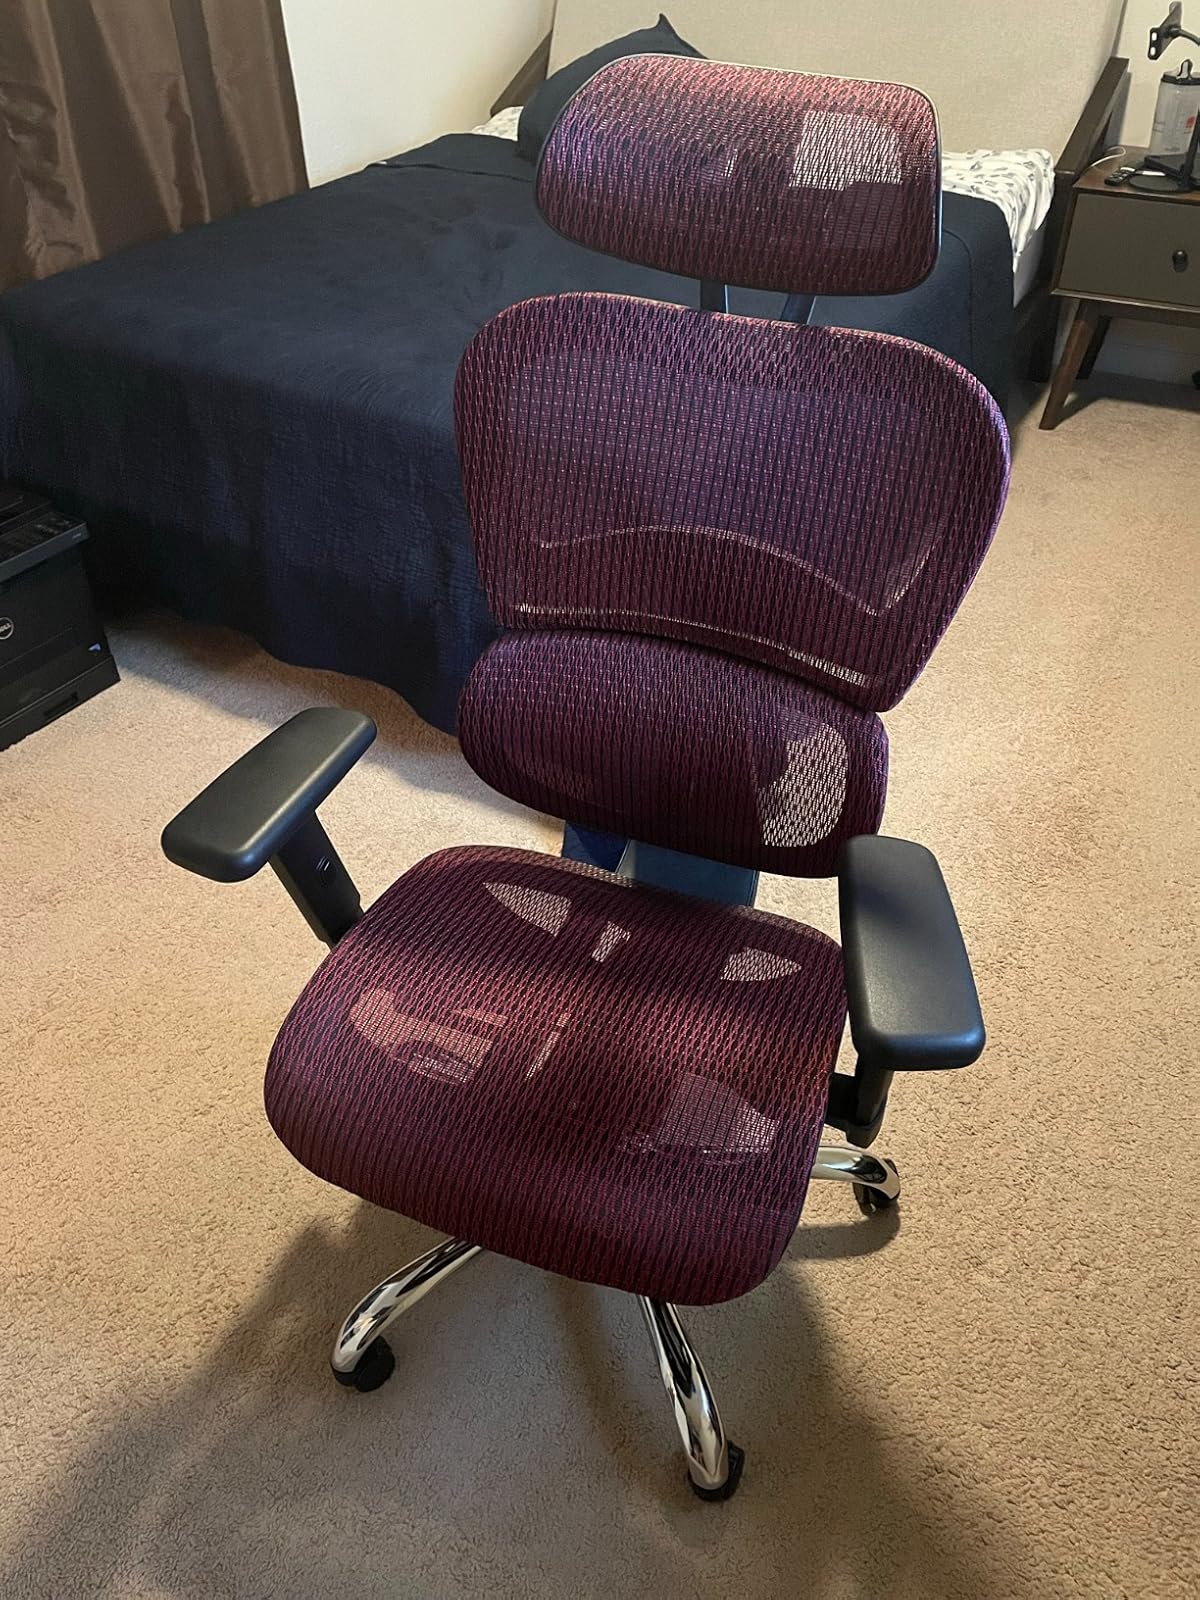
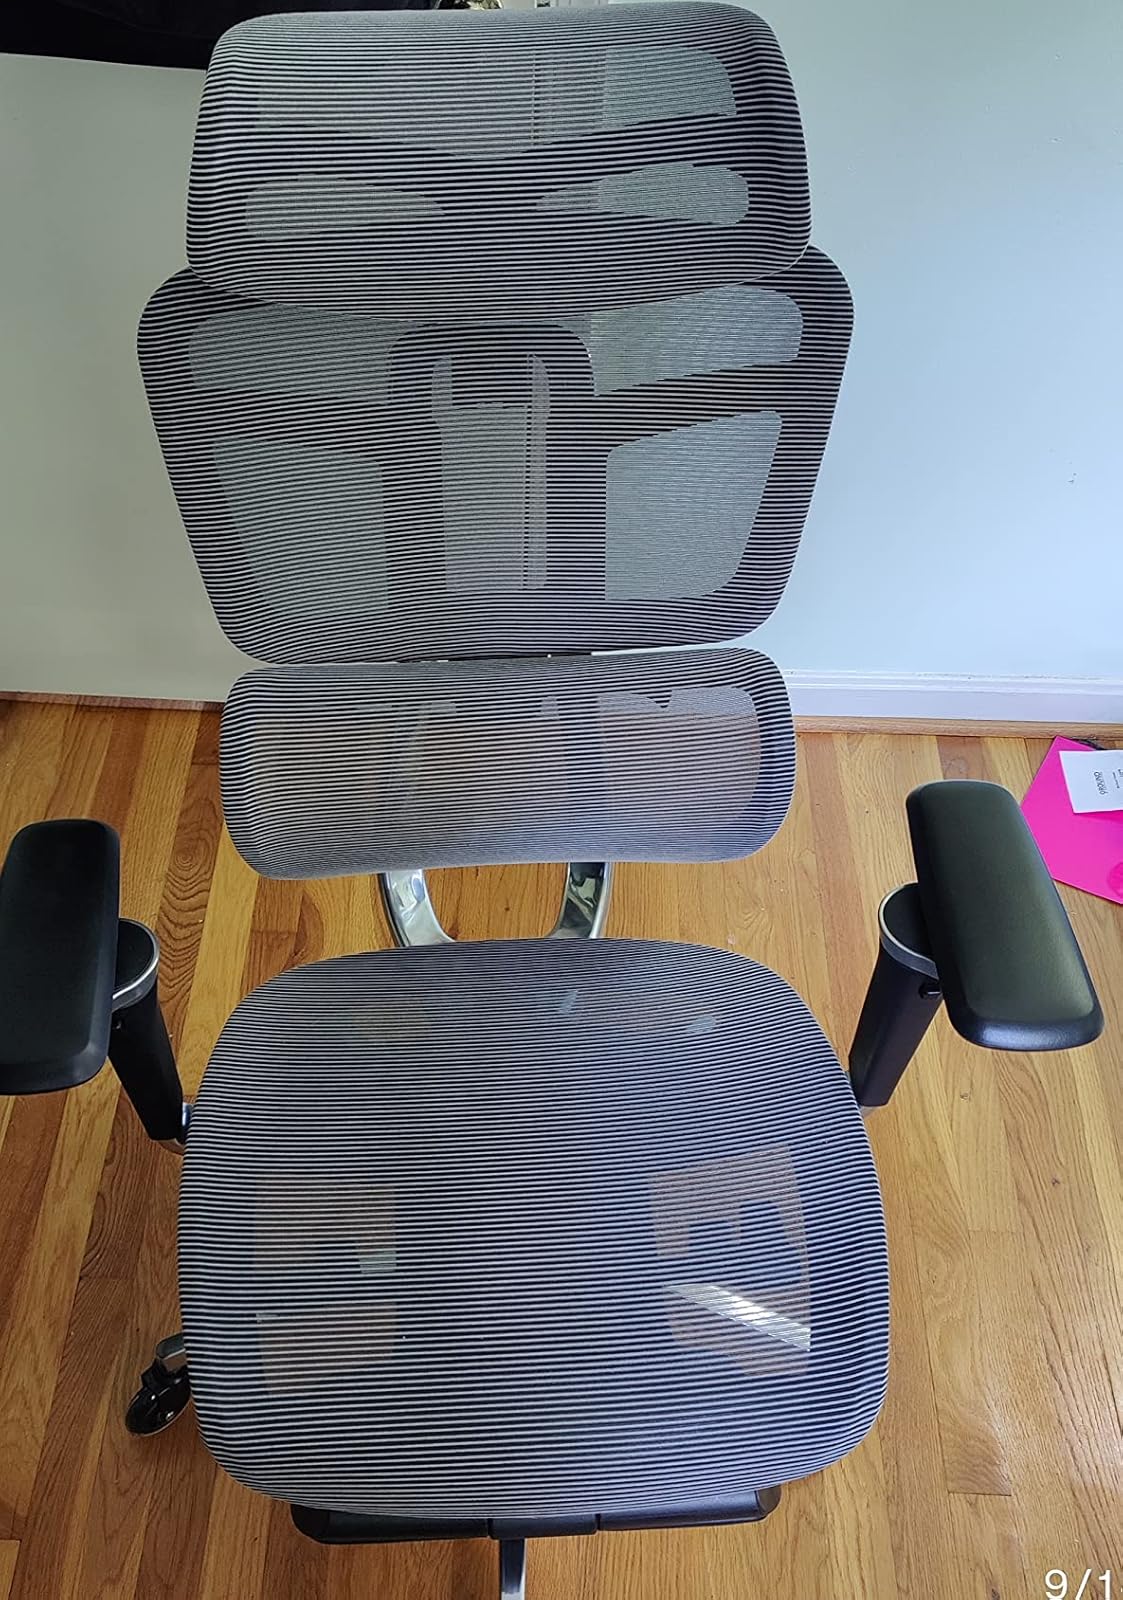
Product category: items_chair
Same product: no